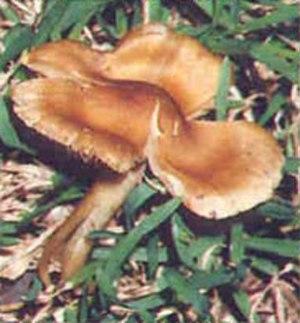
L'Inocybe verdâtre est un champignon européen du genre Inocybe de la famille des Inocybaceae.